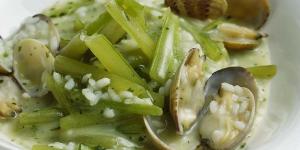
borraja con almejas